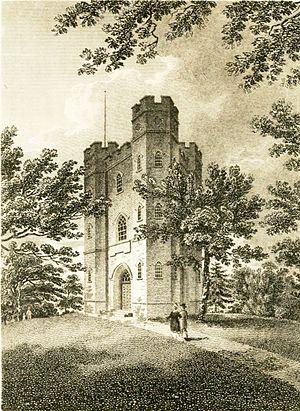
Le château de Severndroog est une folie située à Oxleas Wood, sur Shooter's Hill, dans le sud-est de Londres, dans le Royal Borough de Greenwich. Il a été conçu par l'architecte Richard Jupp, avec la première pierre posée le 2 avril 1784.